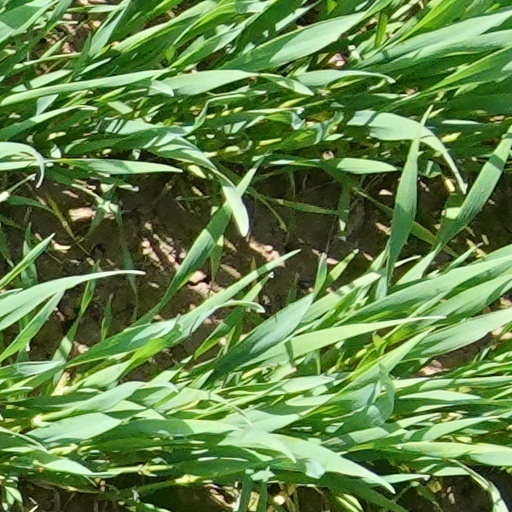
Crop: wheat